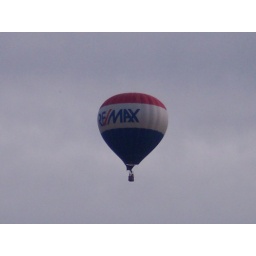
REMAX Balloon flying by our house